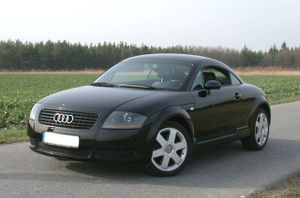
Audi TT / TT (8N, 1998−2006)
Audi TT Coupé (1998−2000)
Audi TT er en bilmodel fra Audi AG, som findes som coupé og cabriolet.